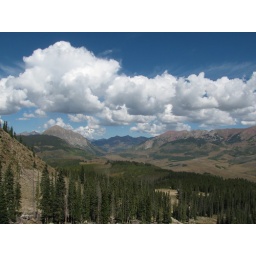
clouds over gothic mountain 2